Alexandra Popp

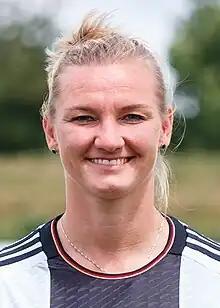
Popp with Germany in 2023

Alexandra Popp-Höppe (born 6 April 1991) is a German professional footballer who plays as a striker for Frauen-Bundesliga club VfL Wolfsburg. Popp was named German Footballer of the Year three times, in 2014, 2016 and 2023, captained the German national team between 2019 and 2024, and is her country's third all-time top scorer. She is widely considered to be one of the most legendary and successful German footballers of all time.